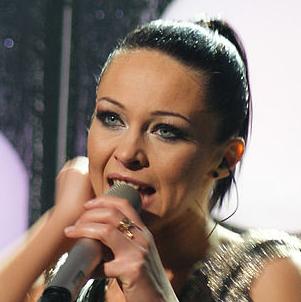
Age: 30